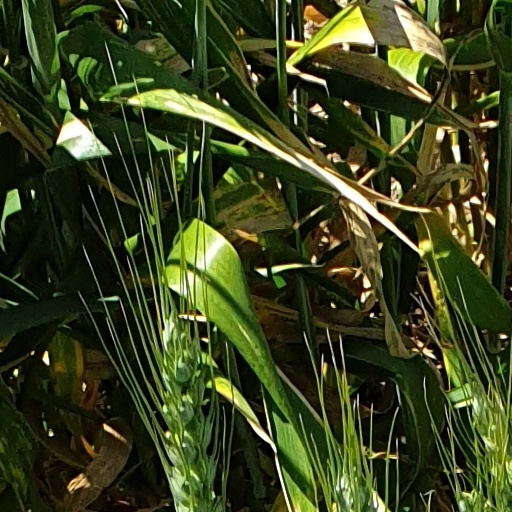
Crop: wheat